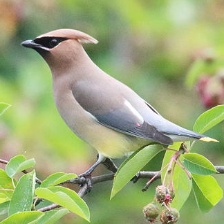
Species: CEDAR WAXWING
Scientific name: BOMBYCILLA CEDRORUM